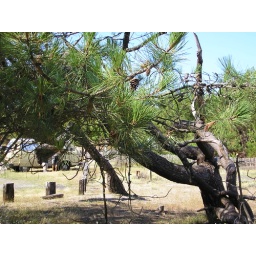
tree pine broken after Klaus storm 01 2009 20000 hectares trees destroyed in department les Landes in France